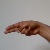
The image shows a hand gesture representing the letter 'H' in Indian Sign Language.